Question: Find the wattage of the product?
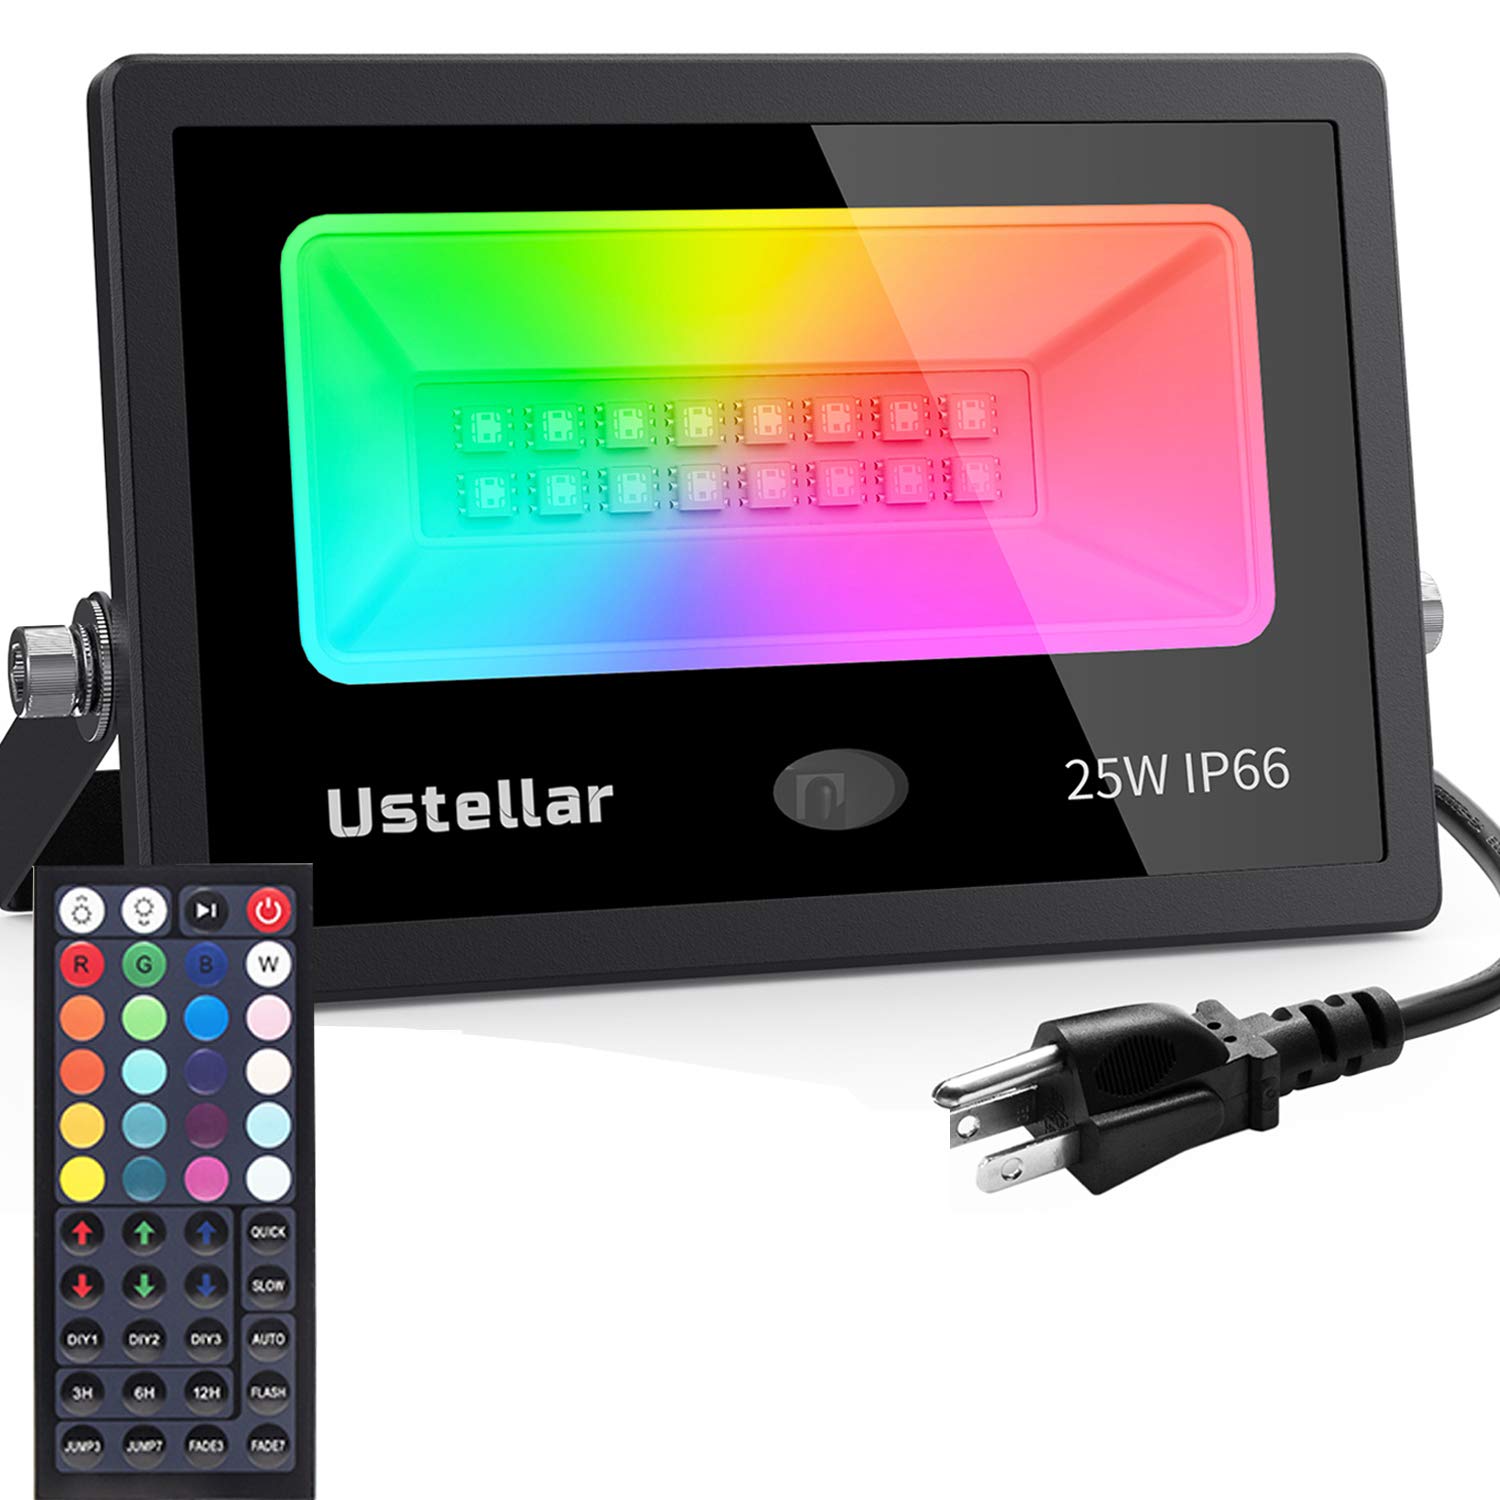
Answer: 25.0 watt